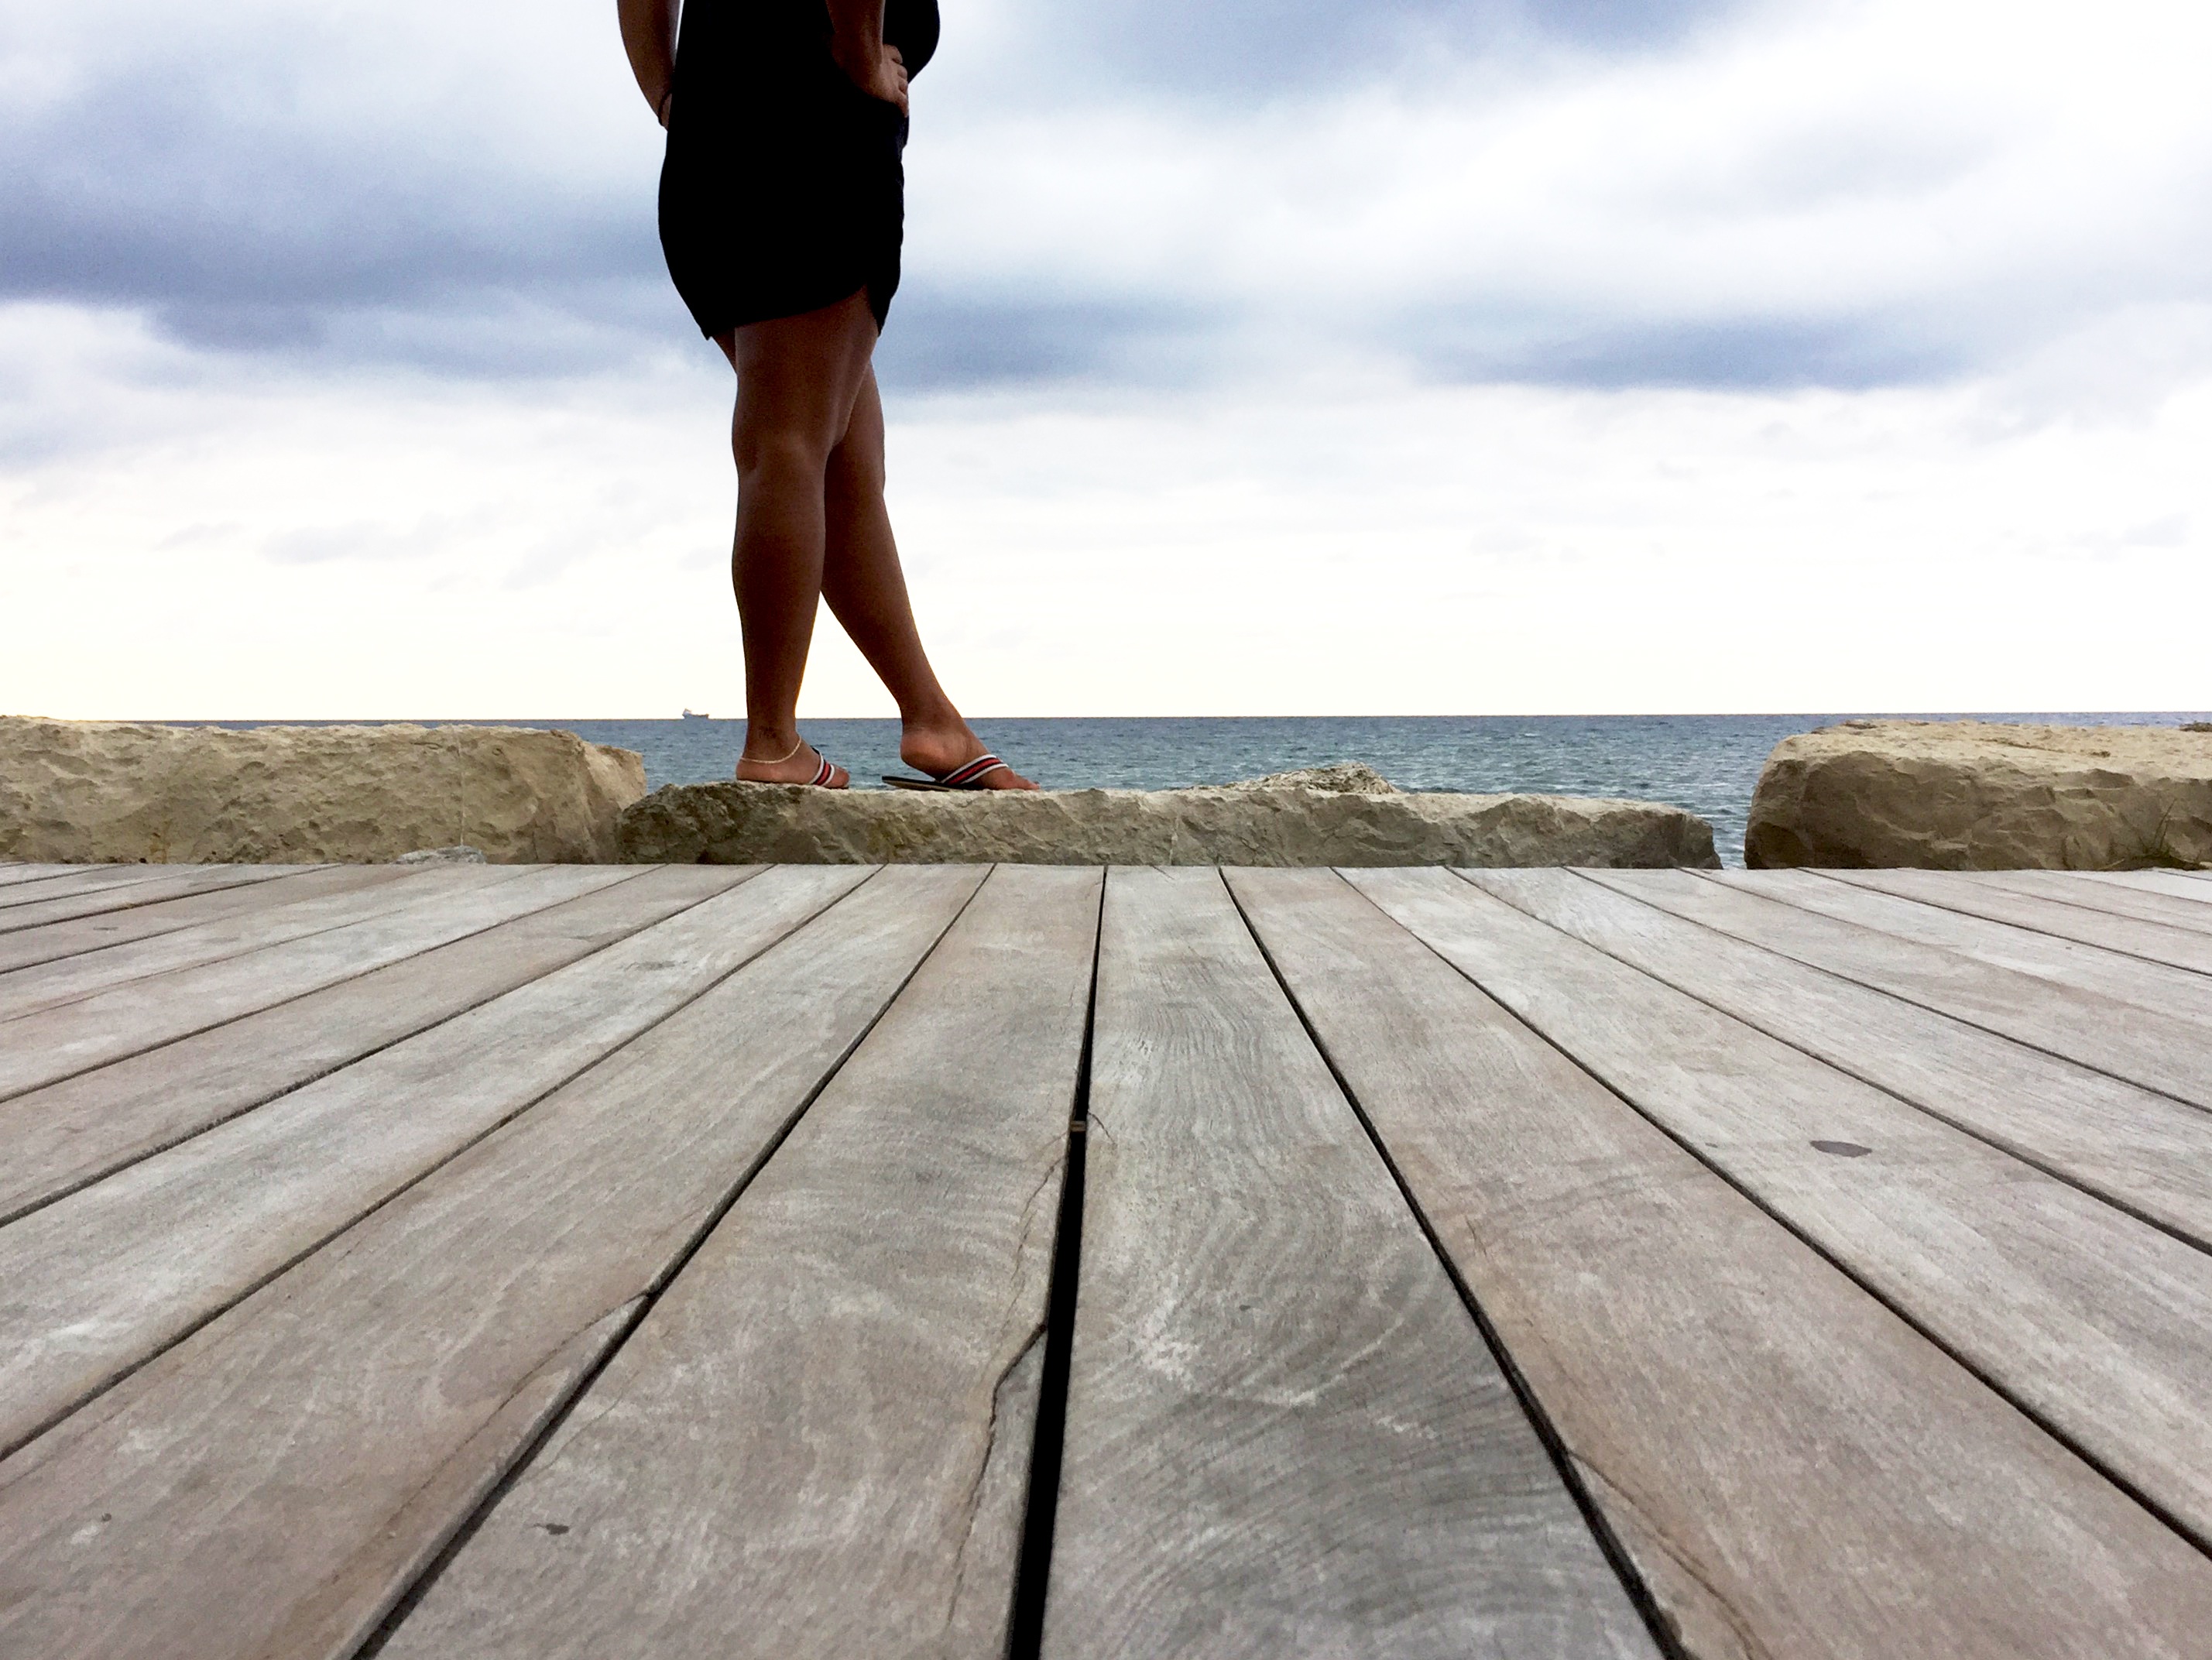
beach, sea, coast, sand, boardwalk, wood, shore, floor, walkway, vacation, flooring, human positions